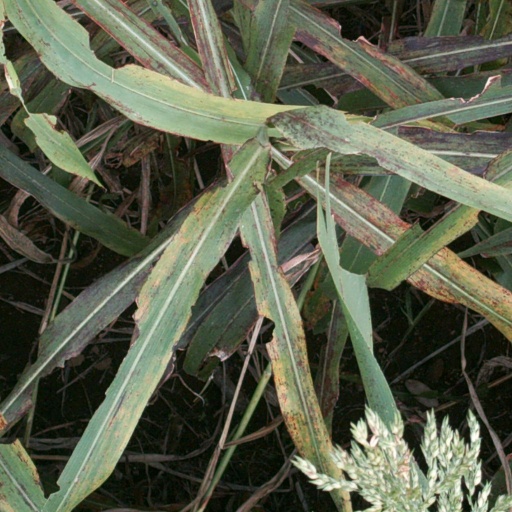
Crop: sorghum